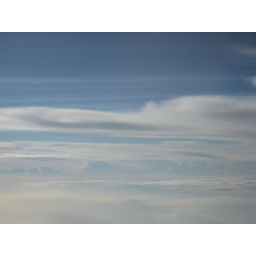
Clouds in blue sky